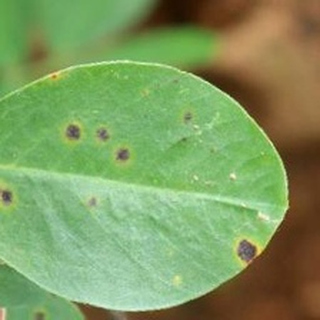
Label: groundnut_early_leaf_spot